Giulio Quaglio the Elder

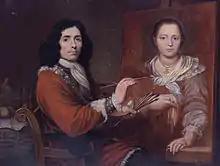
"Self Portrait of the Artist Painting his Wife"

Giulio Quaglio the Elder (1610–1658 or after) was an Italian painter of frescoes.